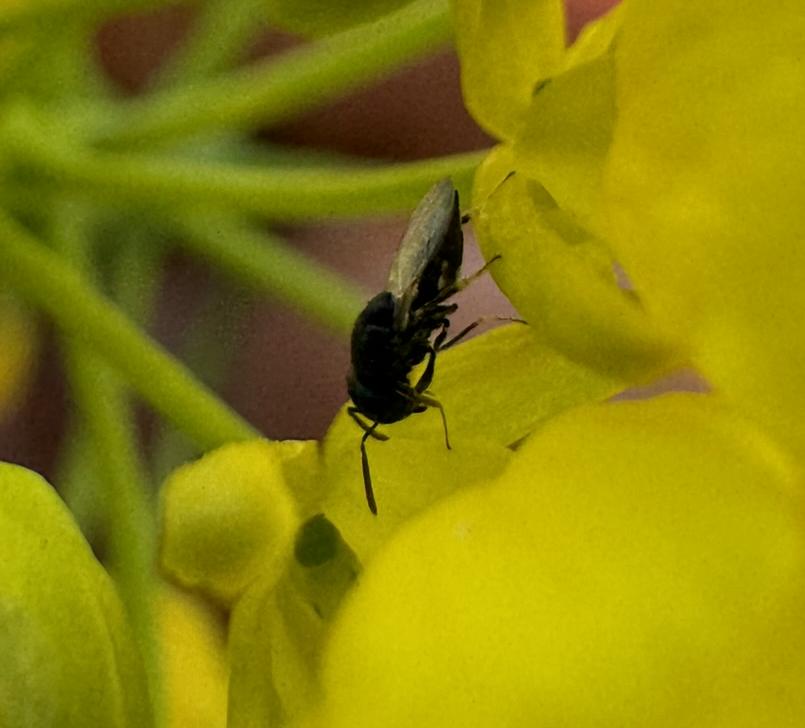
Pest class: predators